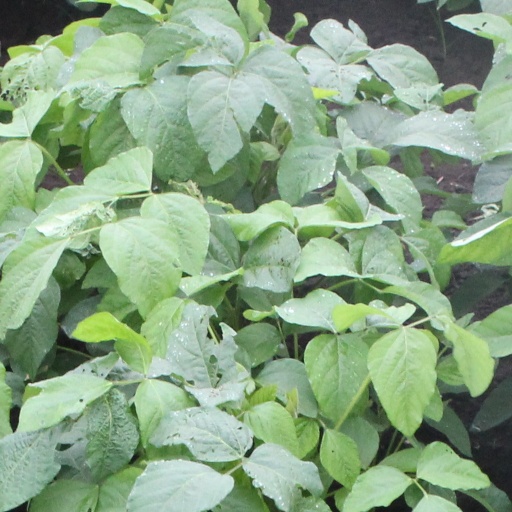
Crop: soybean